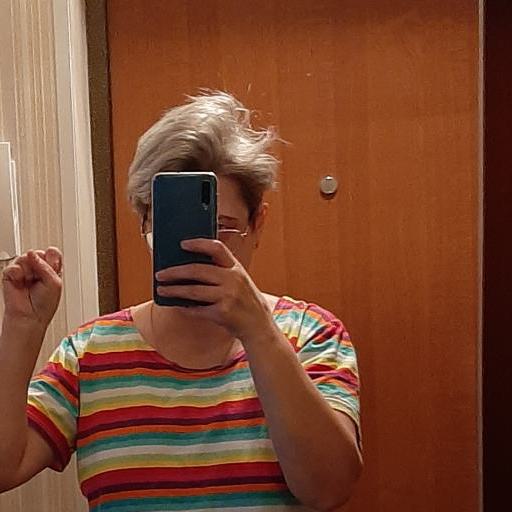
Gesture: no_gesture